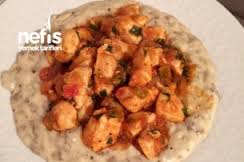
Yemek: hunkar_begendi